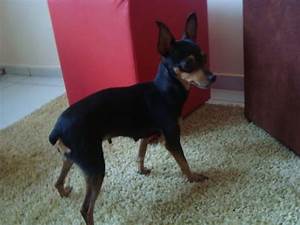
Label: cane